Timeline of the 2019–2020 Hong Kong protests (August 2019)

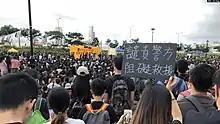
Medical professionals in the rally on 2 August, with the banner "Condemn police obstructing rescue operation" in Chinese.

On the evening of 2 August, medical professionals held a rally at Edinburgh Place, Central. President of the Hong Kong Public Doctors' Association spoke critically of arrests being made inside hospitals while people are seeking treatment, and also spoke out about excessive use of tear gas by police against protesters. Organisers estimated that 10,000 medical professionals attended the rally.